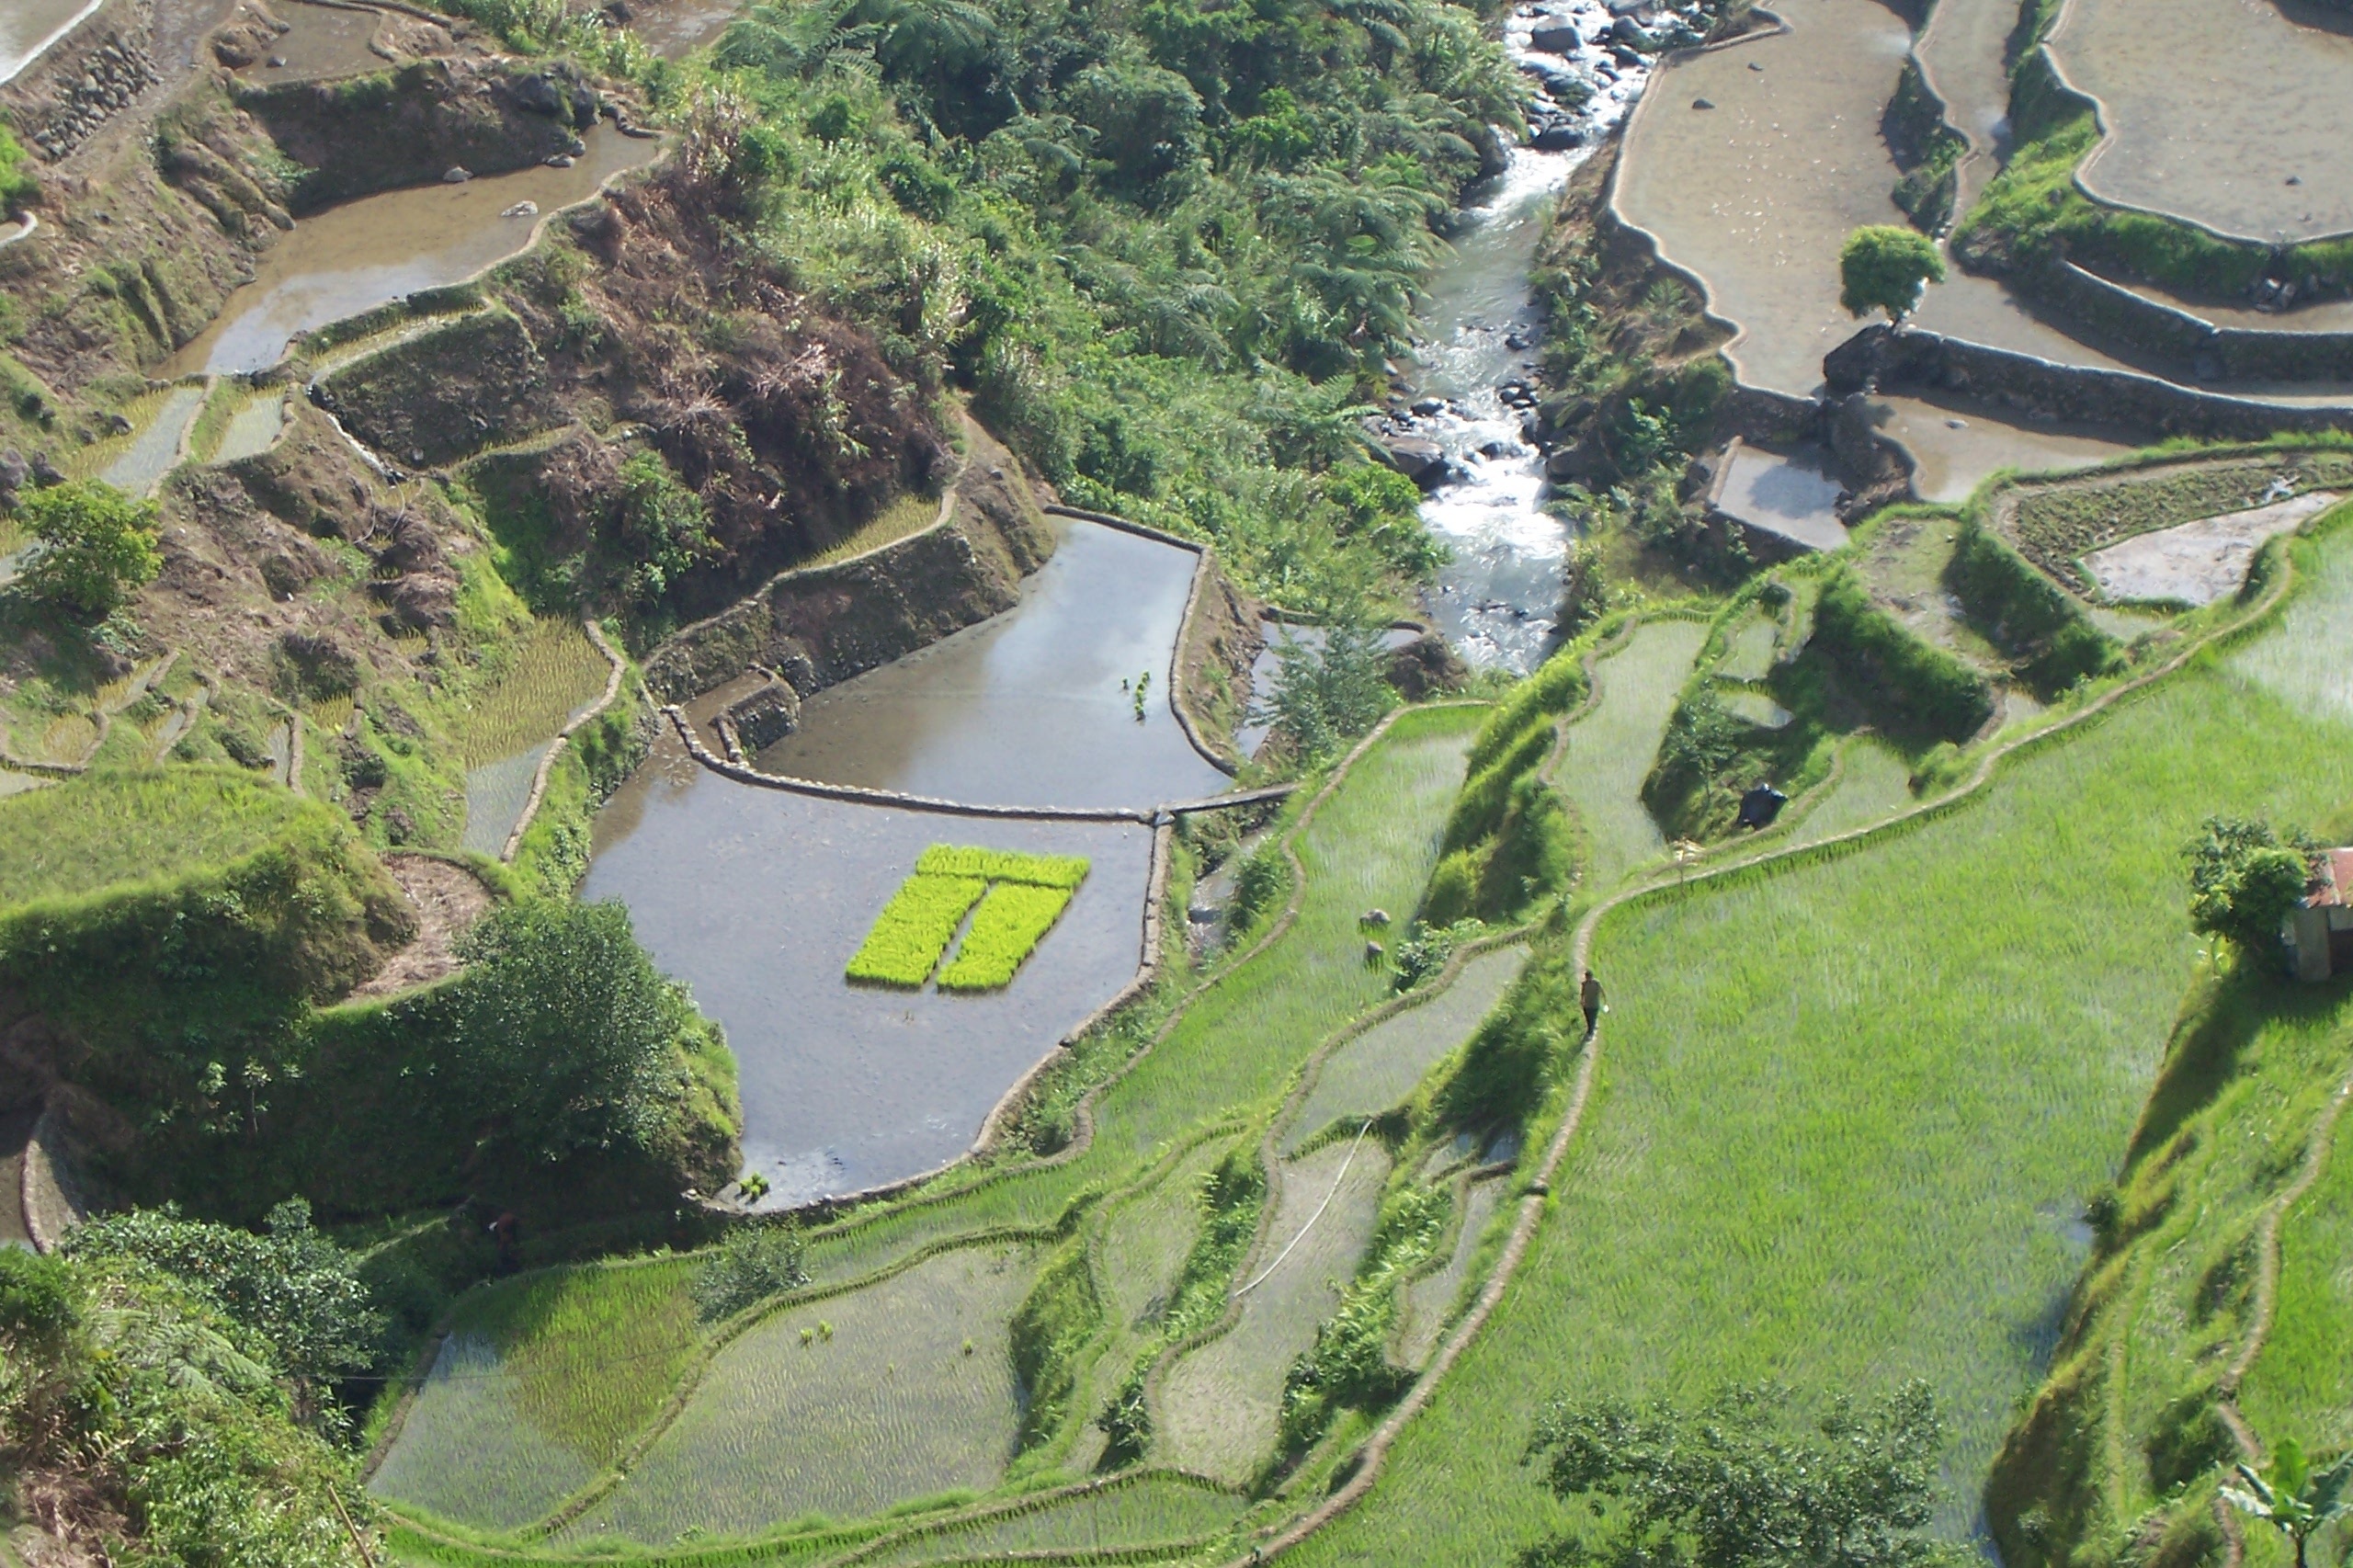
landscape, holiday, reservoir, waterway, cultivation, terrace, philippines, bird's eye view, rice cultivation, aerial photography, mountain pass, terraces, rice fields, rice harvest, geological phenomenon